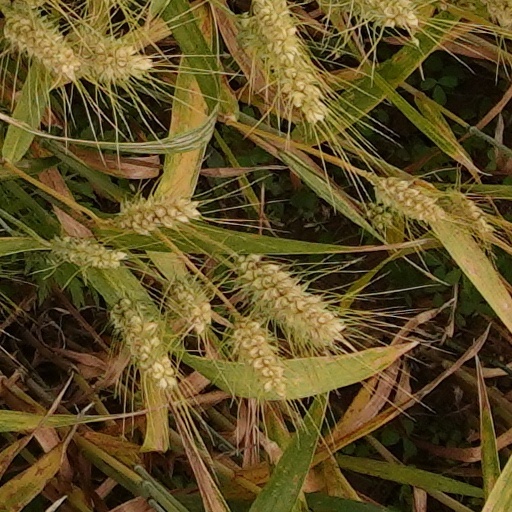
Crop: wheat